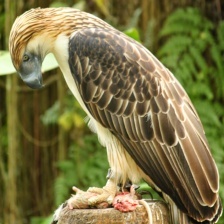
Species: PHILIPPINE EAGLE
Scientific name: PITHECOPHAGA JEFFERYI